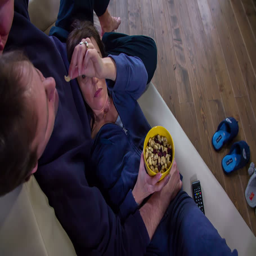
a middle - aged couple is eating some cashews and cranberries when watching tv in their holiday house .